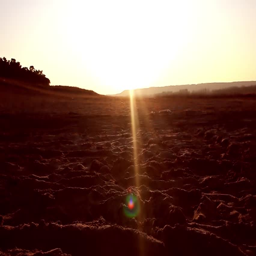
silhouette of sport active man running and exercising on the beach at sunset